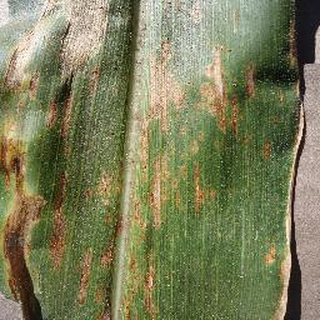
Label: corn_cercospora_leaf_spot